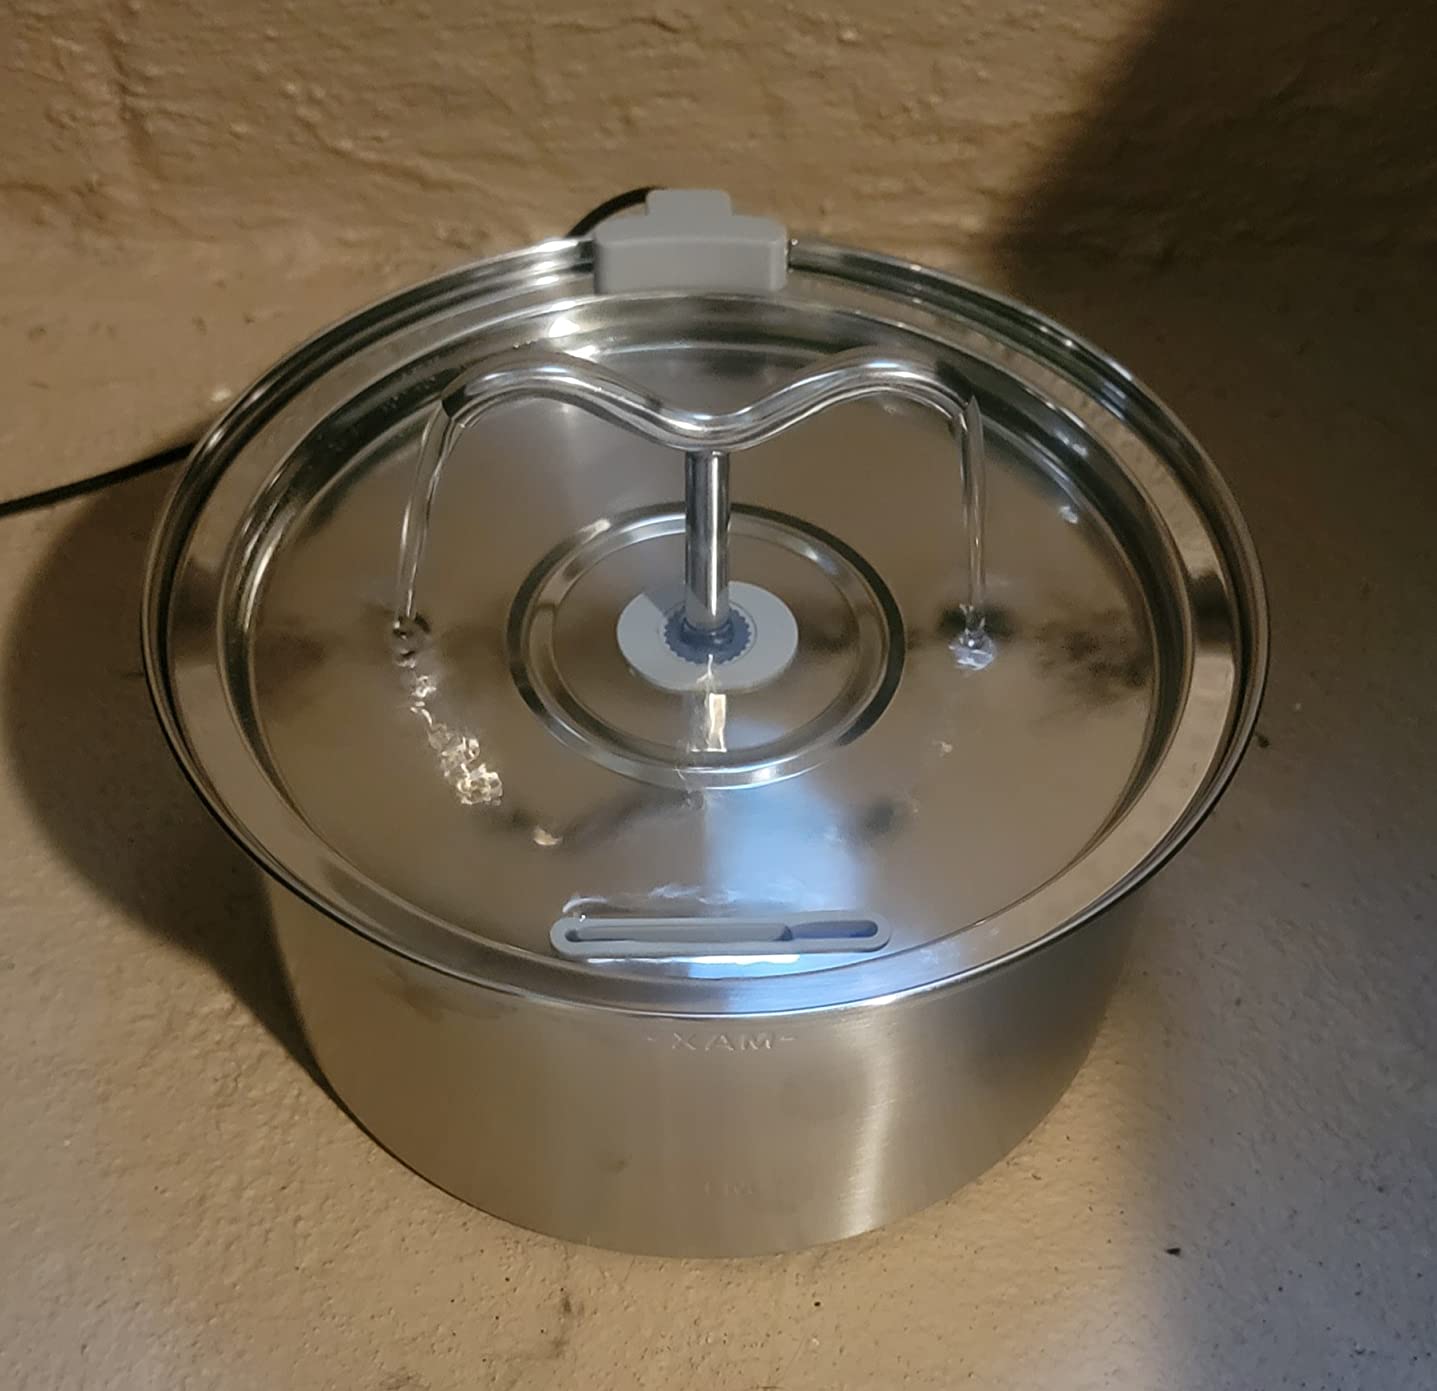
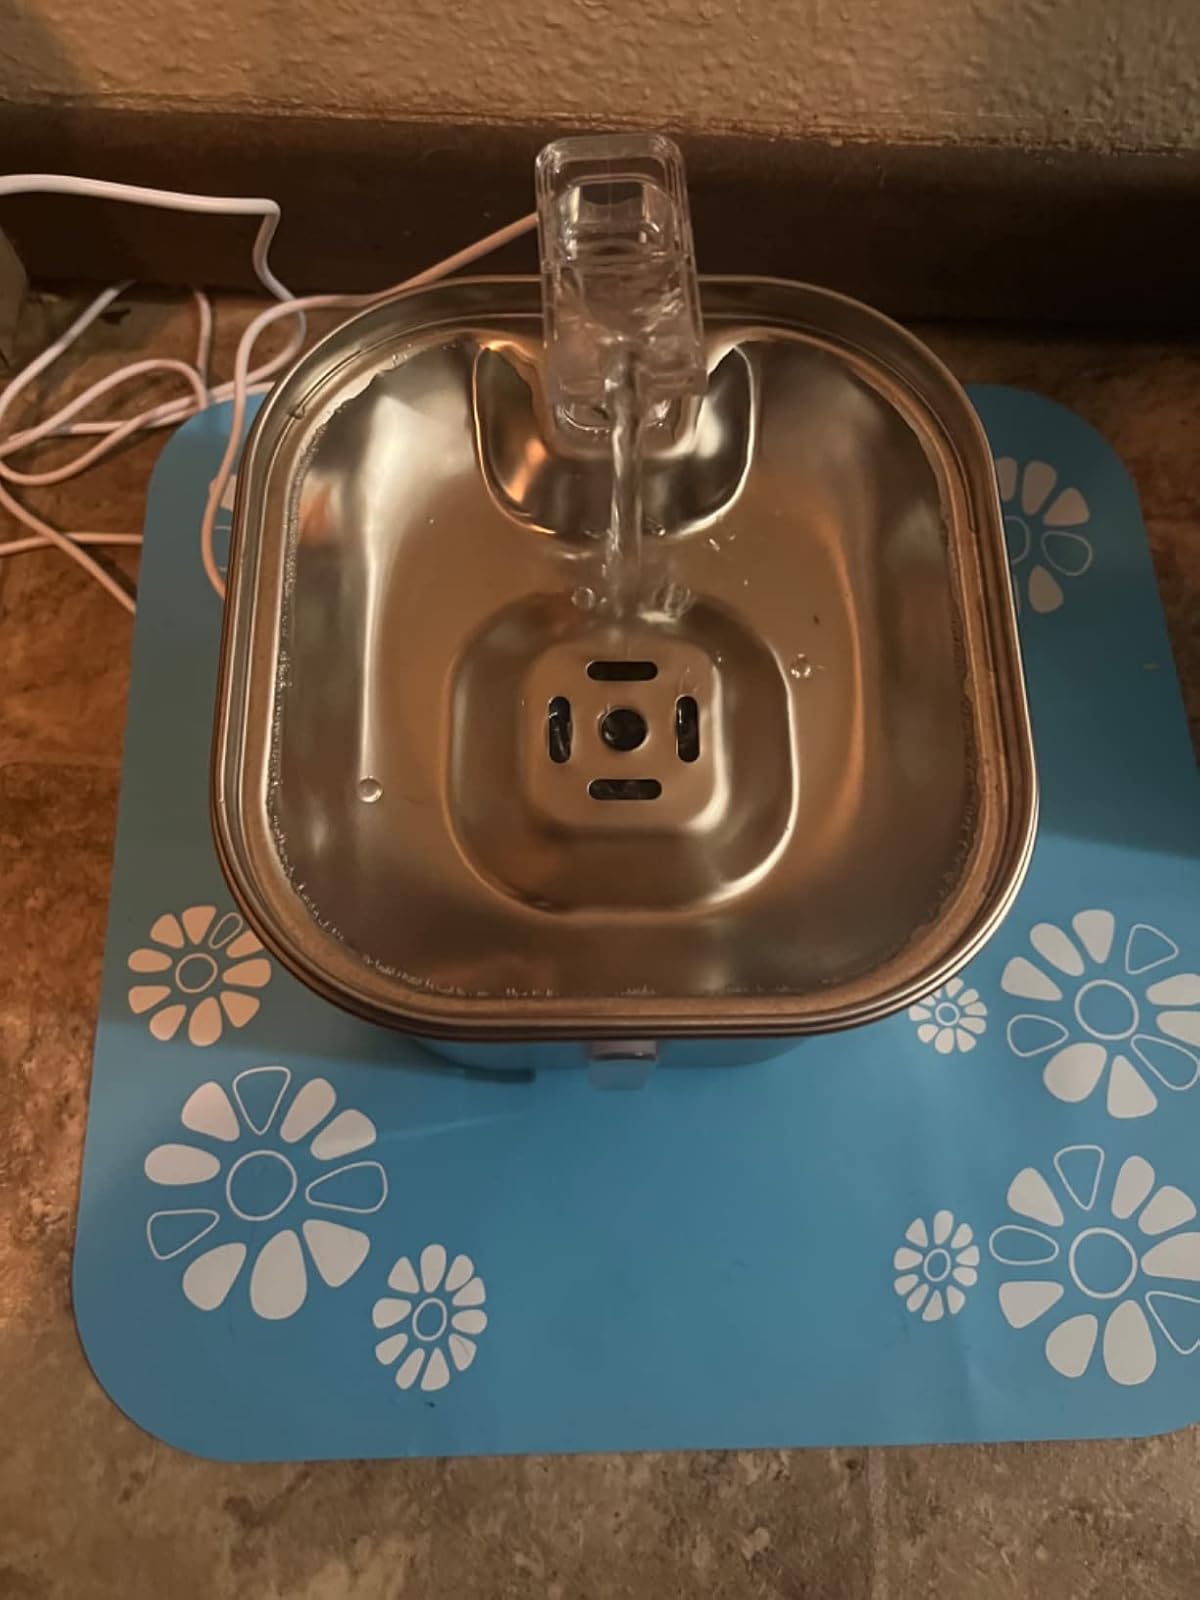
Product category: items_bowl
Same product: no